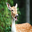
Label: deer